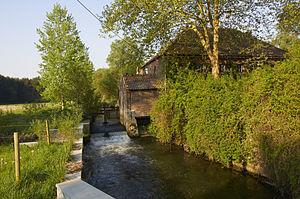
Cette page regroupe l'ensemble des monuments classés de la commune belge d'Overijse.
La Lasne est une rivière de Belgique, affluent de la Dyle faisant partie du bassin versant de l'Escaut. Elle coule dans le Brabant wallon et le Brabant flamand.